Love in a Bungalow

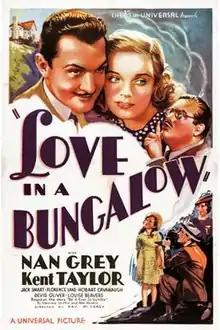
Theatrical release poster

Love in a Bungalow is a 1937 American comedy film directed by Ray McCarey and written by Austin Parker, Karen DeWolf and James Mulhauser. The film stars Nan Grey, Kent Taylor, Louise Beavers, J. Scott Smart, Minerva Urecal and Hobart Cavanaugh. The film was released on June 27, 1937, by Universal Pictures.